Describe the emotion expressed in this image:  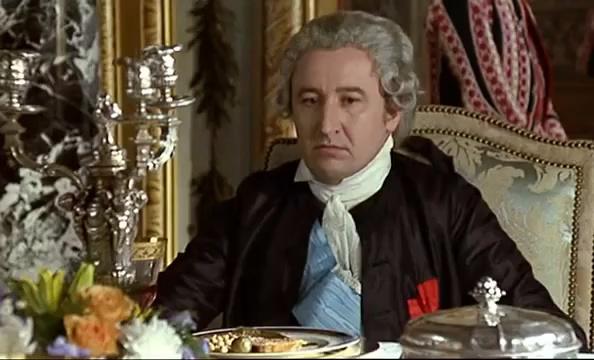
This person displays Suffering, valence and arousal with low intensity.